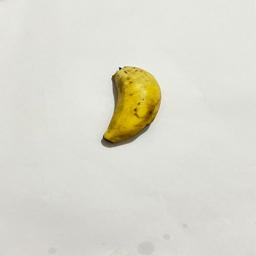
Banana variety: Sabri Kola